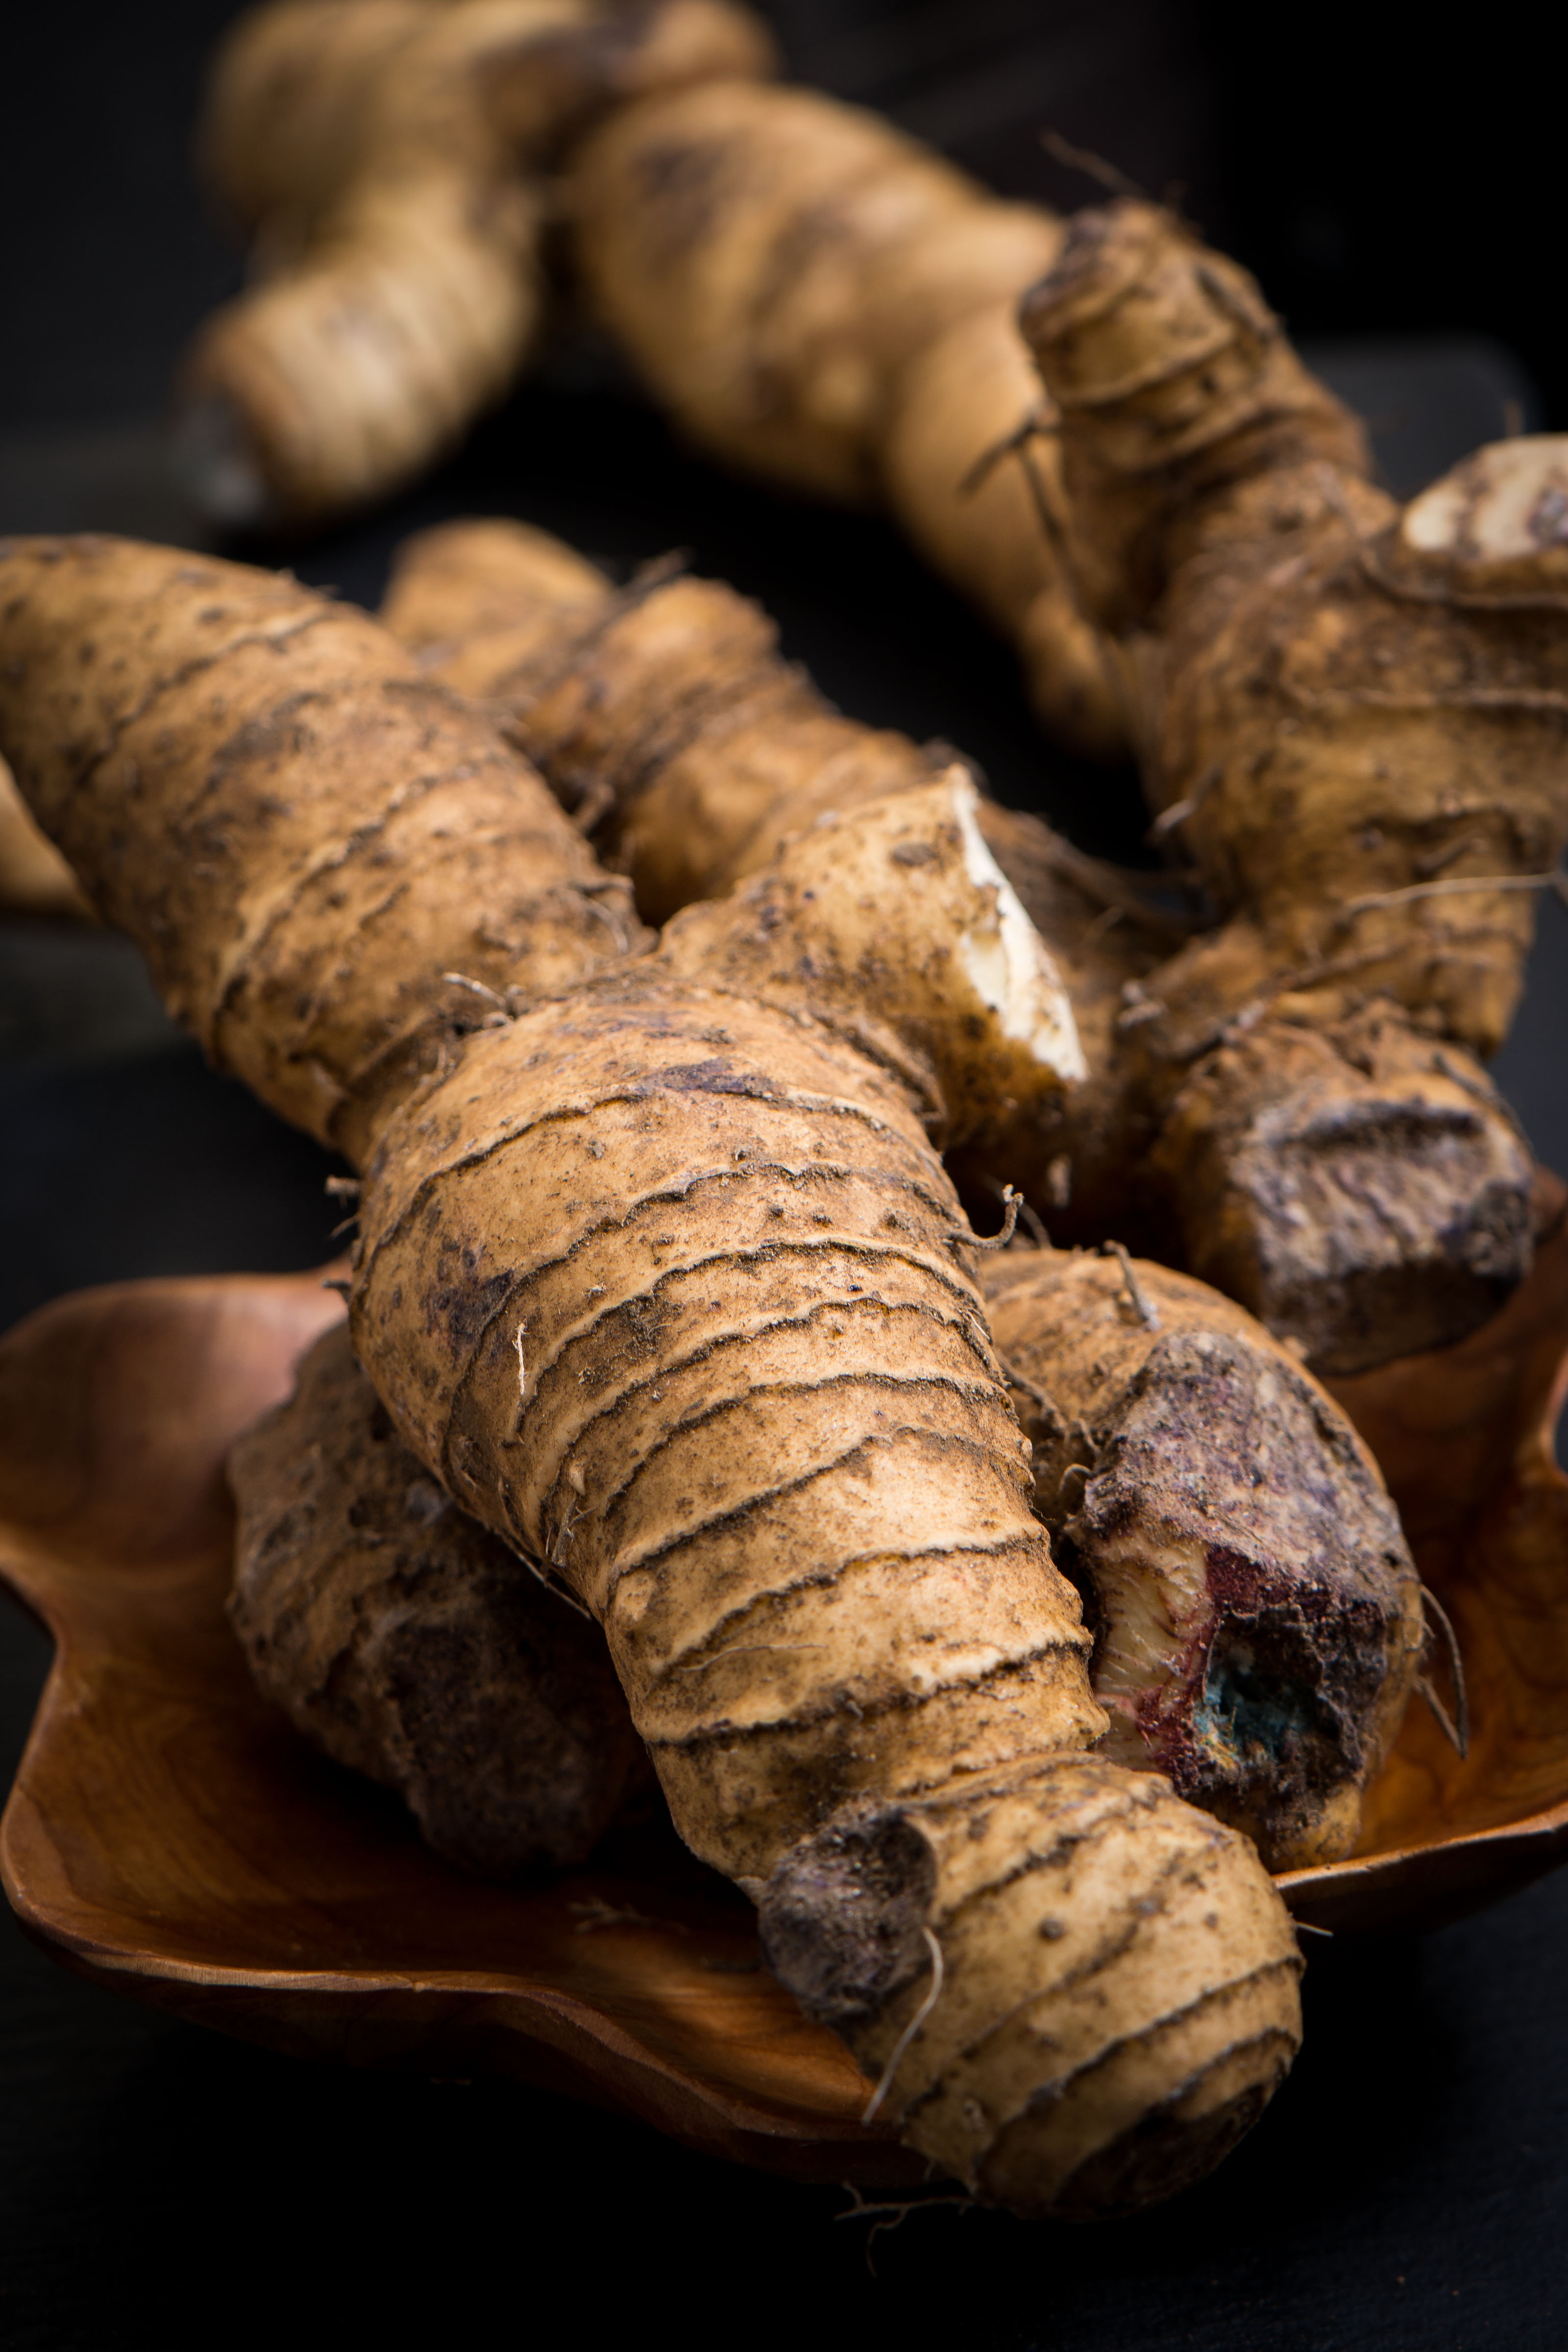
plant, wood, wild, food, herb, produce, vegetable, soil, ingredients, polygonatum, macro photography, flavor, matsutake, flowering plant, tuber, medicinal herbs, root vegetable, land plant